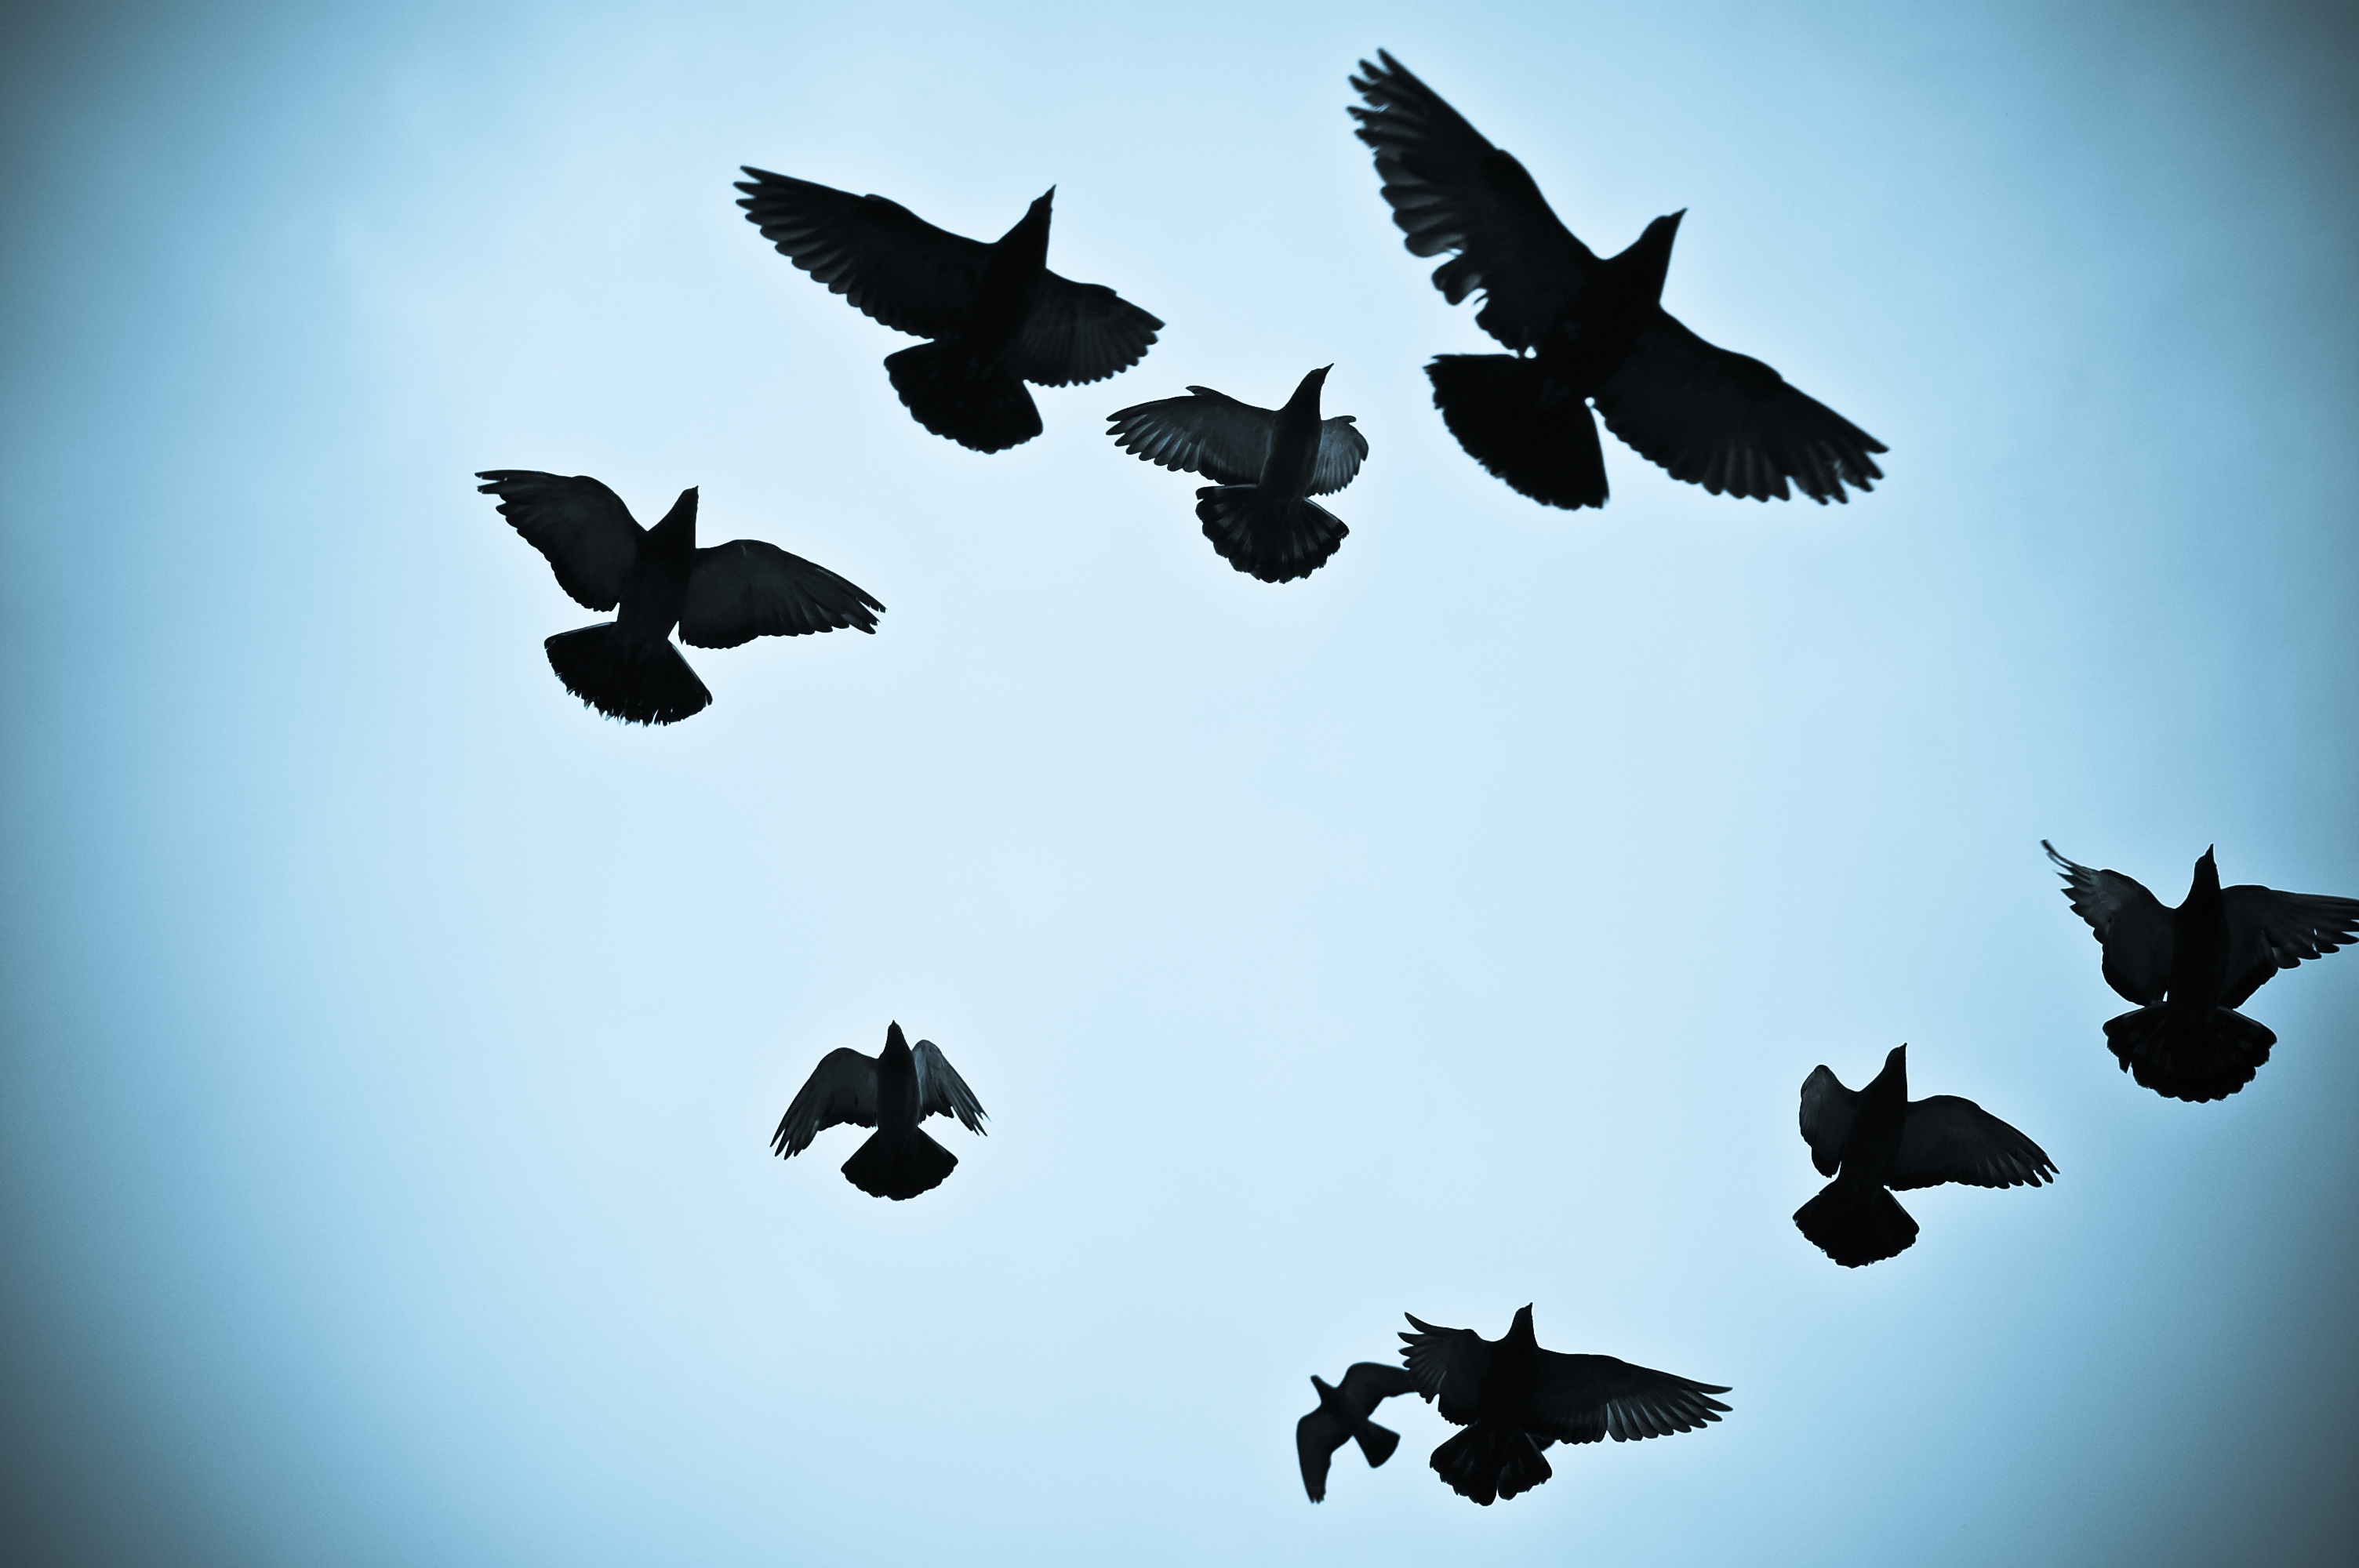
silhouette, wing, flower, airplane, flight, black, birds, pigeons, silhouette outline